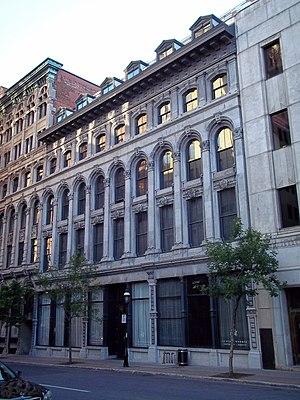
Édifice Alexander-Cross, 43-51, rue Saint-Jacques, Montréal. patrimoine.ville.montreal.qc.ca
Cet article recense les lieux patrimoniaux de Montréal inscrit au répertoire des lieux patrimoniaux du Canada, qu'ils soient de niveau provincial, fédéral ou municipal.